Describe the emotion expressed in this image:  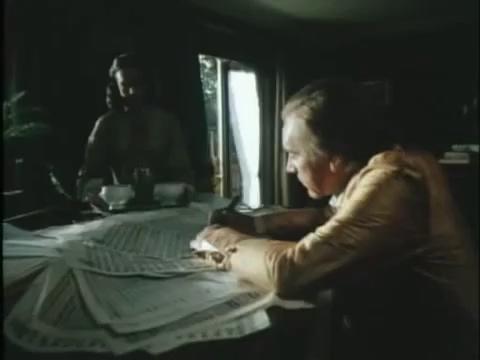
This person displays Suffering, valence and arousal with low intensity.